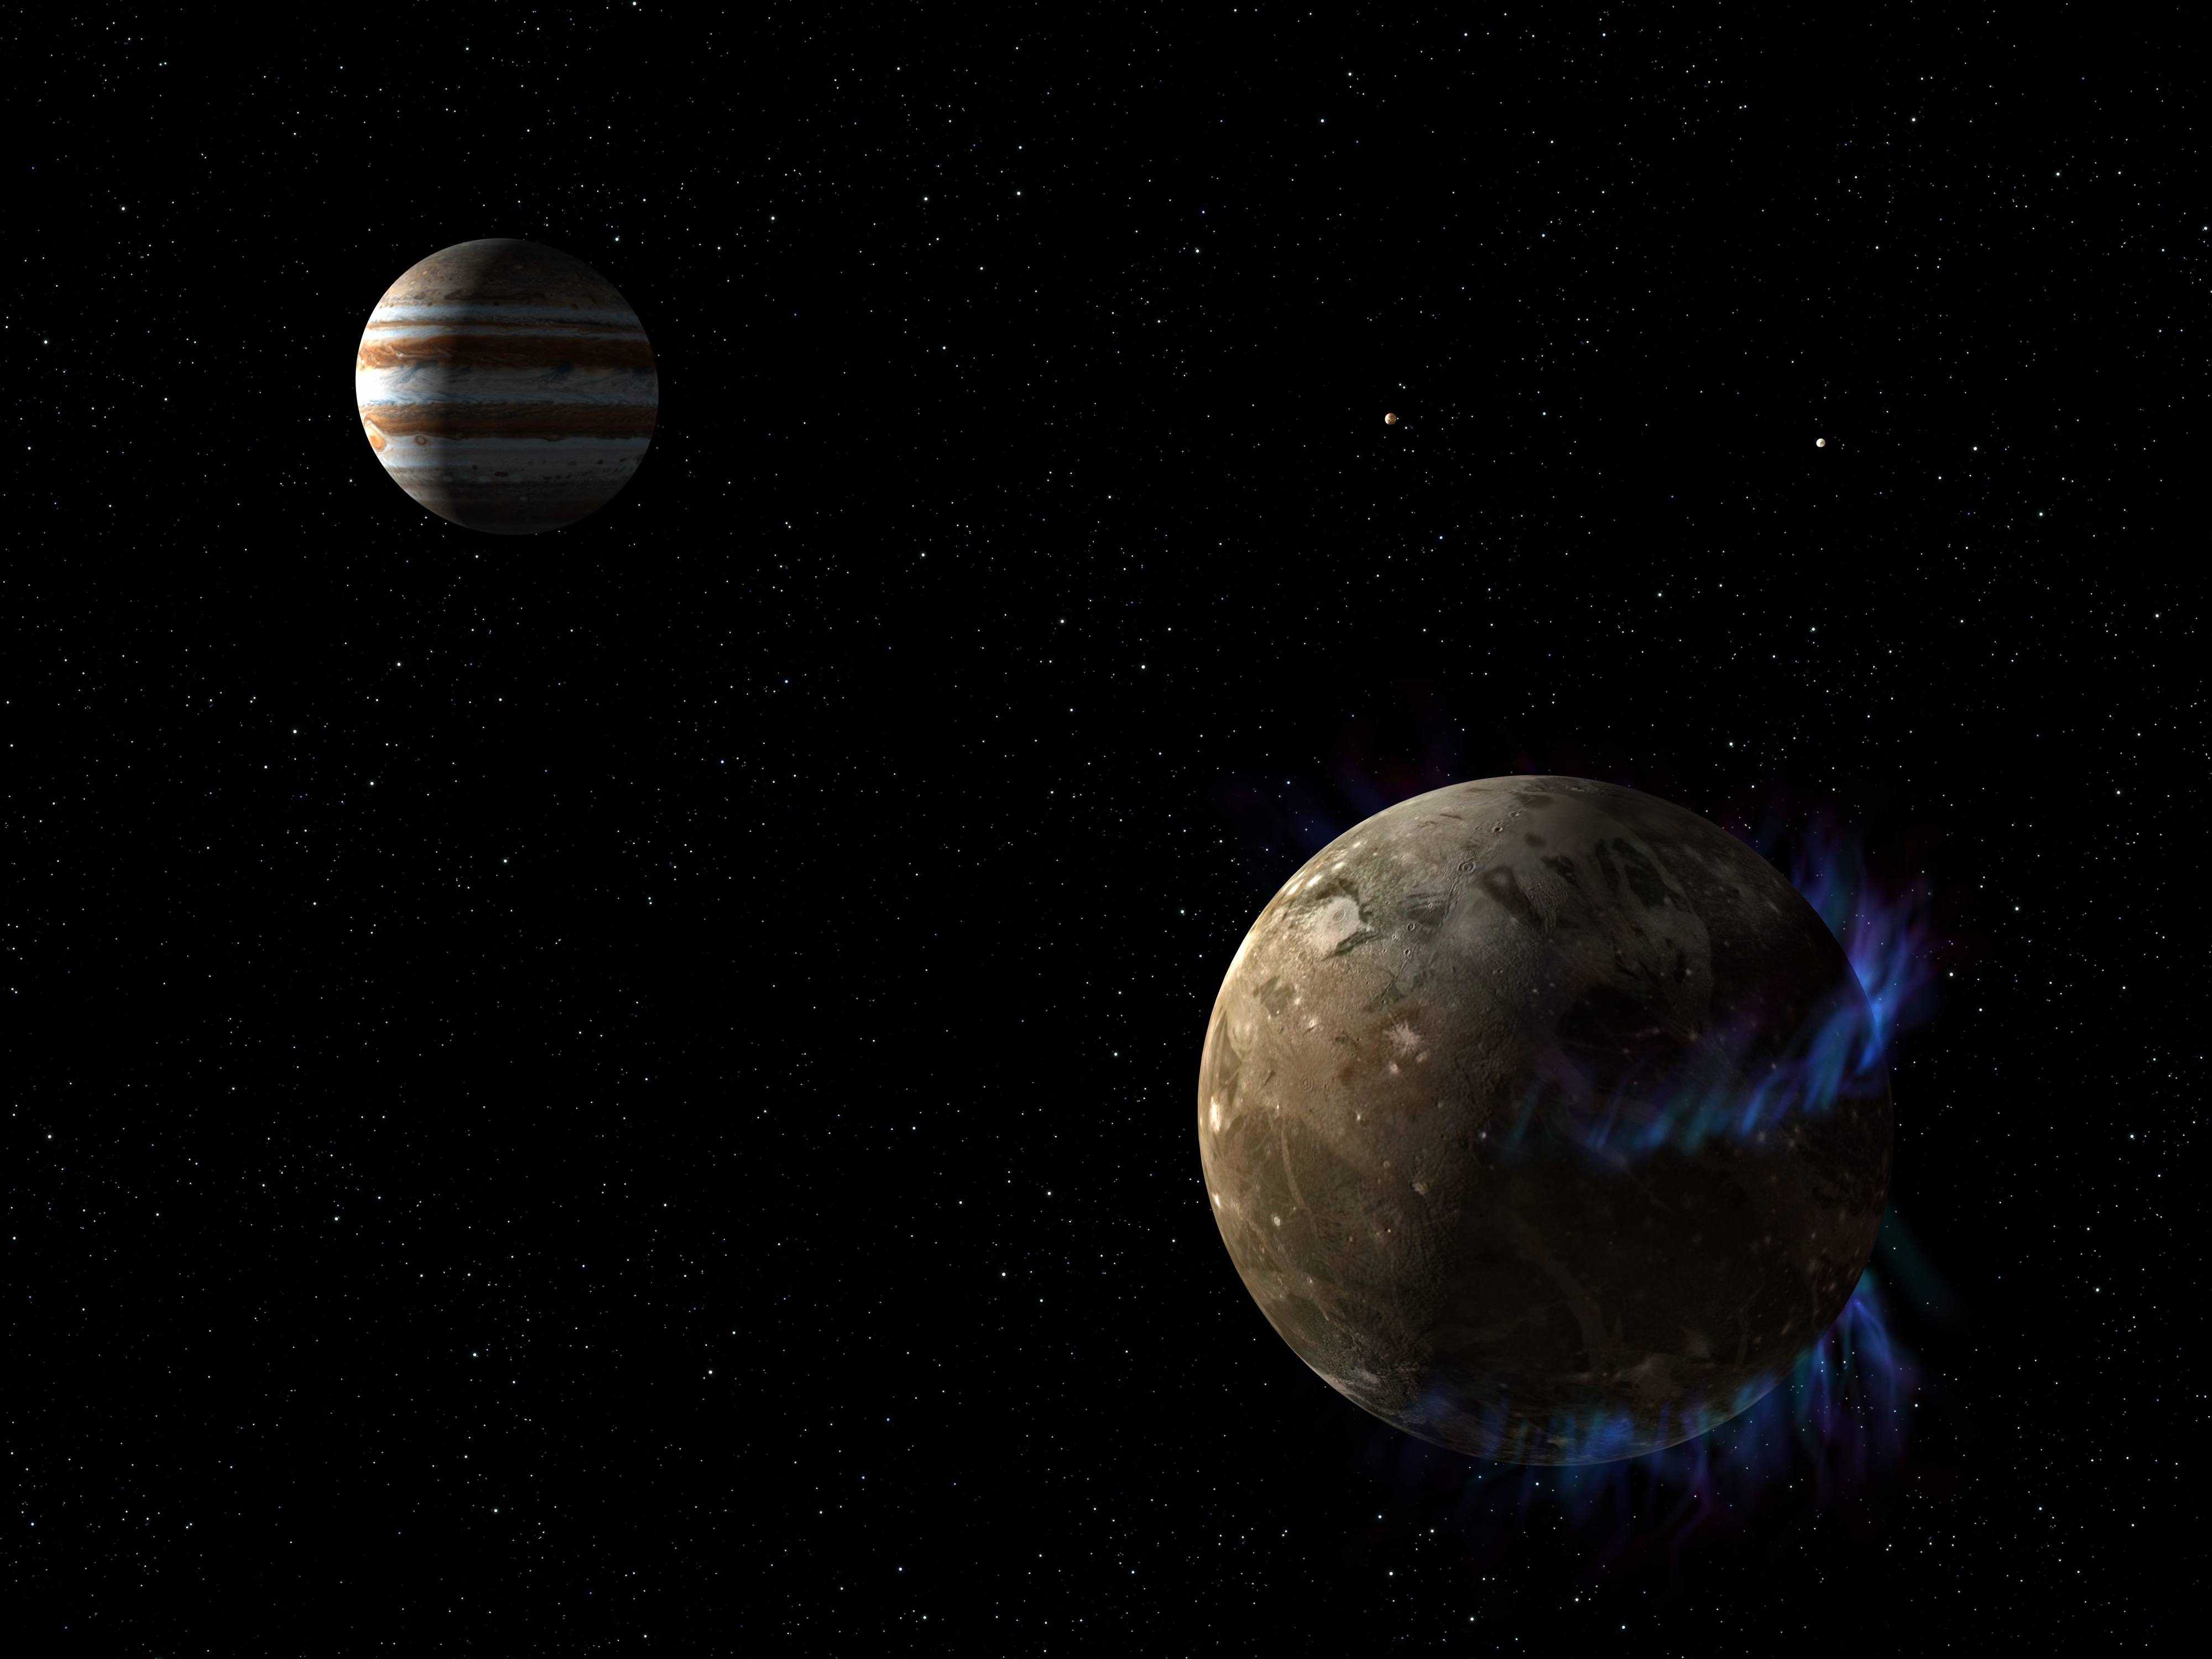
cosmos, atmosphere, space, artistic, moon, outer space, astronomy, planet, jupiter, largest, astronomical object, artist conception, ganymede